St. Anthony's Hospital, St Benet Fink

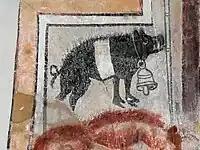
A St Anthony's belled pig, fresco "circa" 1300, Saint Matthew's Church, Murau in Styria, Austria

One source of income, traditional to certain religious foundations dedicated to Saint Anthony the Great of Egypt, was from donated free-range pigs: any pig considered by the supervisor of the London Livestock market unfit to be killed for food was reserved for the use of the Hospital as follows: a proctor of St. Anthony's placed a collar around its neck from which hung a bell. It was then released onto the City streets to scavenge, protected by the status afforded by its bell, from molestation by the population. it was a virtuous deed to feed these pigs, which quickly fattened and when ready for the table were reclaimed by the Hospital and sold or slaughtered for food. The privilege appears on occasion to have been abused, as in 1311 one of the Hospital's tenants Roger de Wynchester, was forced to promise the City authorities not to claim pigs found wandering about the City, nor to put bells on "any swine but those given in charity to the house".